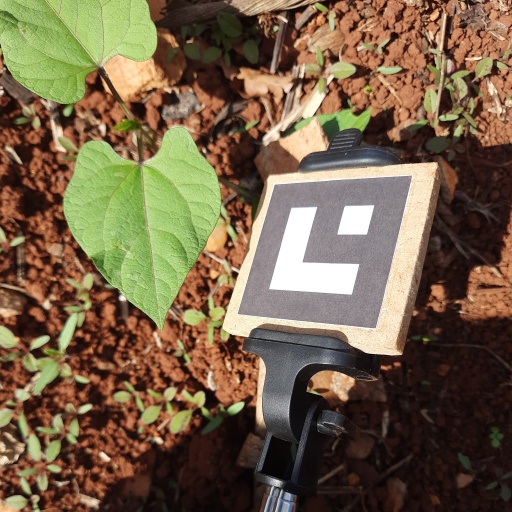
Observations: flat surface, no eating holes, under sunlight